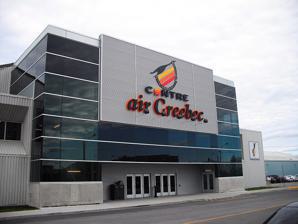
Building: Centre Agnico Eagle
Country: Canada
Year built: 1949
Ice hockey arena in Quebec, Canada Centre Val-d'Or (Centre Agnico Eagle) Palais des Sports Centre Agnico Eagle Location within Quebec Show map of Quebec Centre Agnico Eagle Location within Canada Show map of Canada Full name Centre Agnico Eagle Former names Palais des Sports (1949-2005)  Centre Air Creebec (2005-2021) Address 810 6e Avenue Location Val-d'Or , Quebec Coordinates 48°06′19″N 77°47′07″W / 48.10528°N 77.78528°W / 48.10528; -77.78528 Executive suites c. 18-20 Capacity 3,504 (2,140 seated) Record attendance 3,504 Construction Broke ground 1948 Built 1949 Renovated 2001 Expanded 2000 Construction cost $990,000 Tenants Val-d'Or Foreurs ( QMJHL ) (1993–present) The Centre Agnico Eagle , formerly known as the Centre Air Creebec and Palais des Sports , is a 3,504 capacity (2,140 seated) multi-purpose arena in Val-d'Or, Quebec , Canada. It is home to the Val-d'Or Foreurs ice hockey team. It was built in 1949 and renamed for corporate sponsor Air Creebec in November 2005. The arena is known for its diagonal scoreboard which was added in 2008. Past events In the past, the arena has hosted: 1998 - President's Cup (QMJHL) Final Vs Rimouski Océanic 2001 - President's Cup (QMJHL) Final Vs Acadie–Bathurst Titan 2007 - President's Cup (QMJHL) Final Vs Lewiston Maineiacs 2014 - President's Cup (QMJHL) Final Vs Baie-Comeau Drakkar References